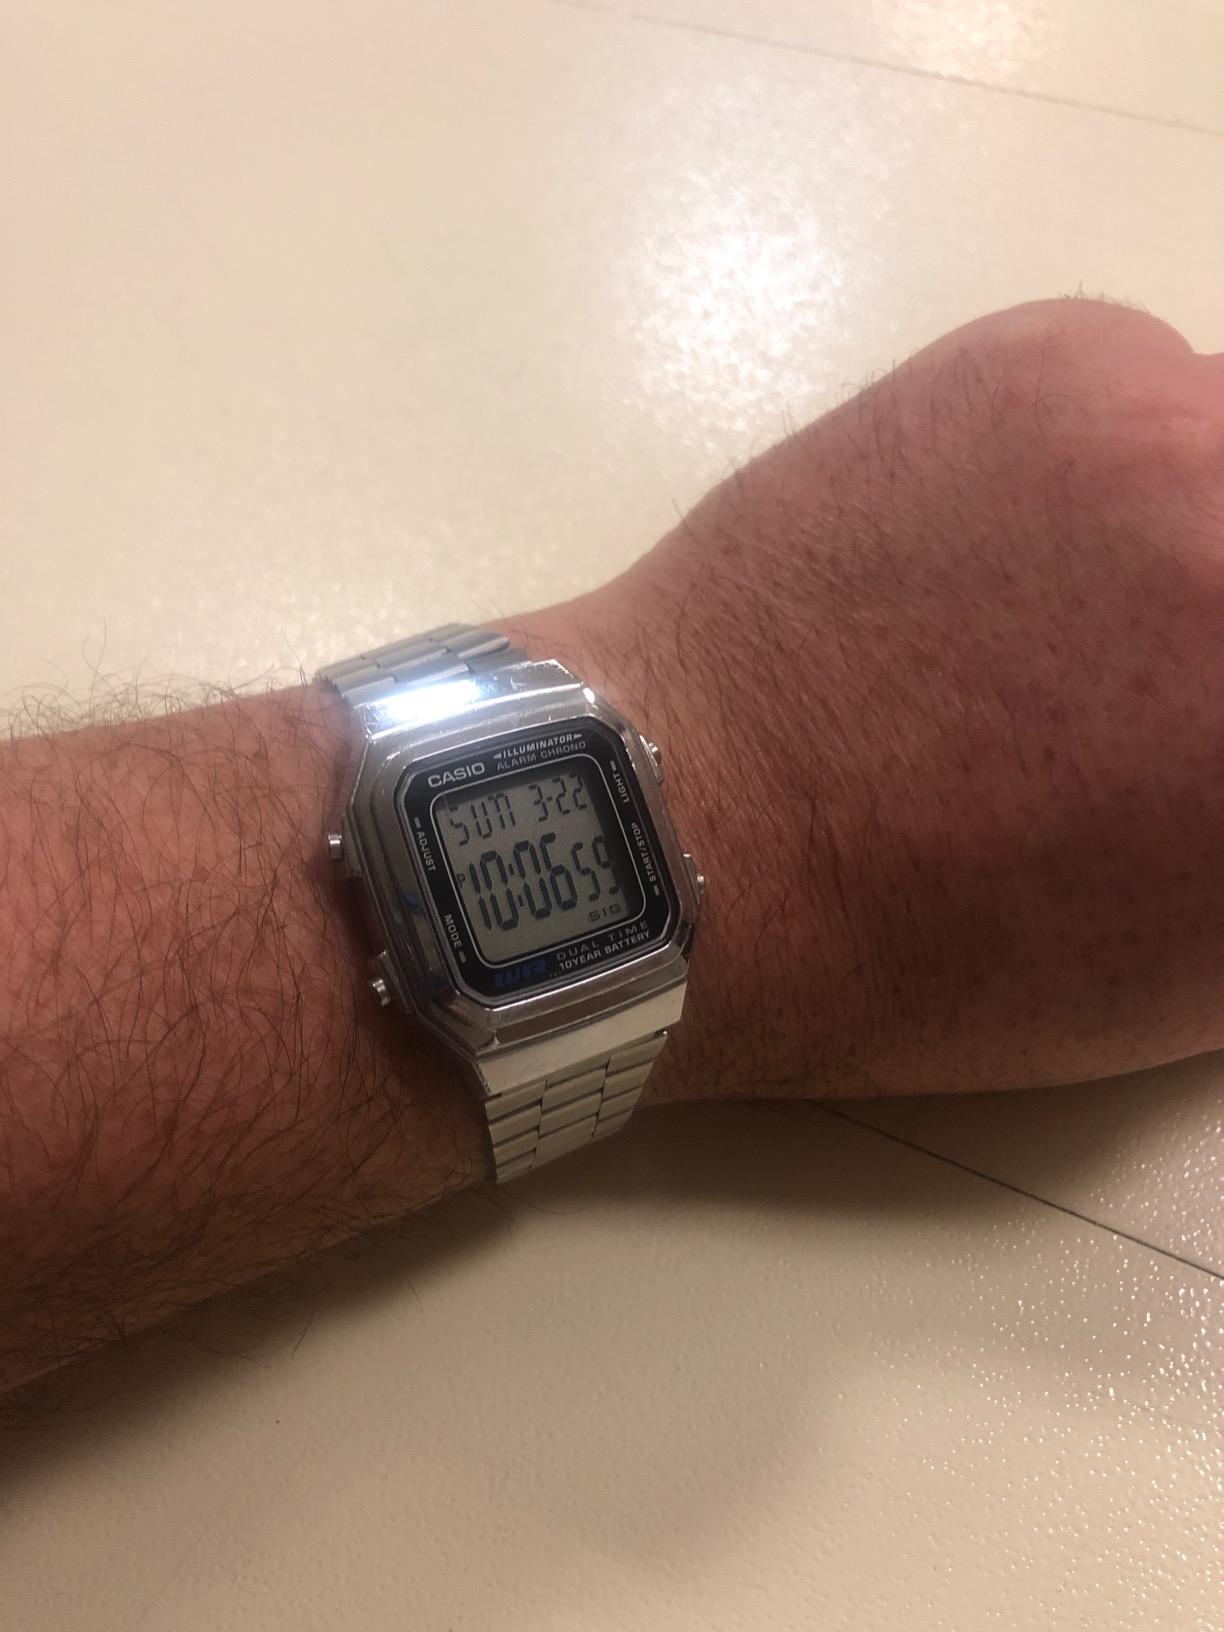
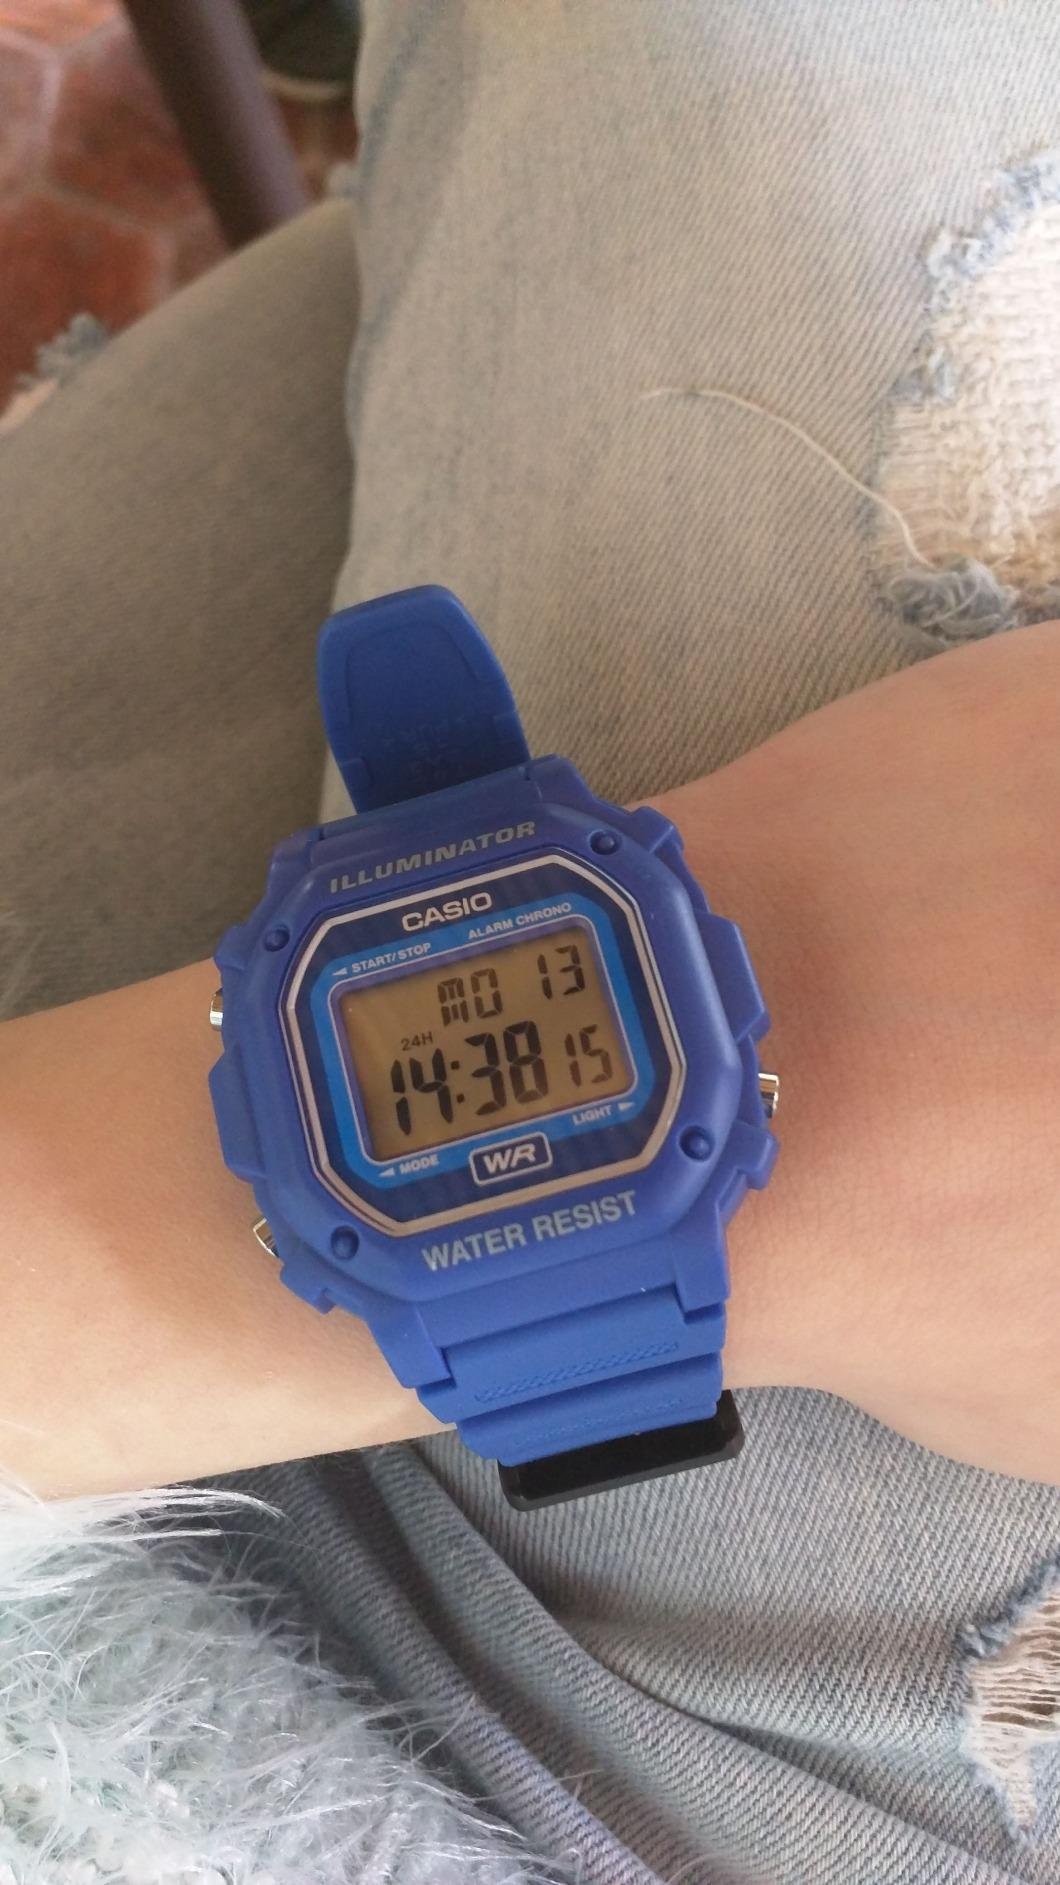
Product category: accessories_watch
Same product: no